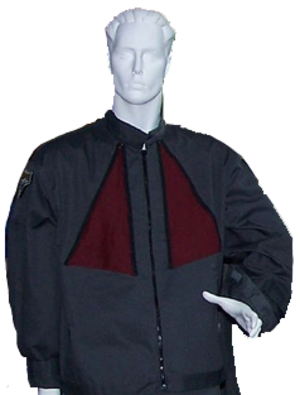
Reproduction d'un uniforme d'un membre de l'administration de l'expédition sur Atlantis.
Cet article présente les personnages de la série télévisée Stargate Atlantis.